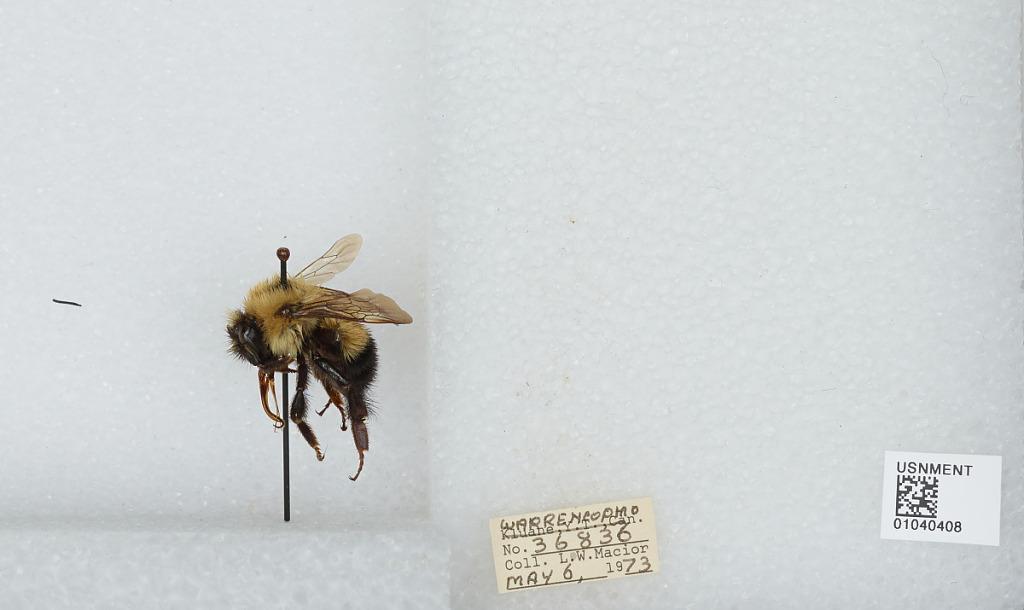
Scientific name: Bombus (Pyrobombus) vagans vagans Smith
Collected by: L. Macior
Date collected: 1973-5-6
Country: United States
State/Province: Ohio
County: Warren
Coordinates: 39.4242, -84.1856